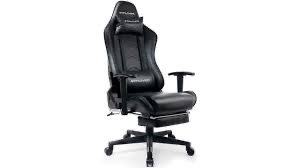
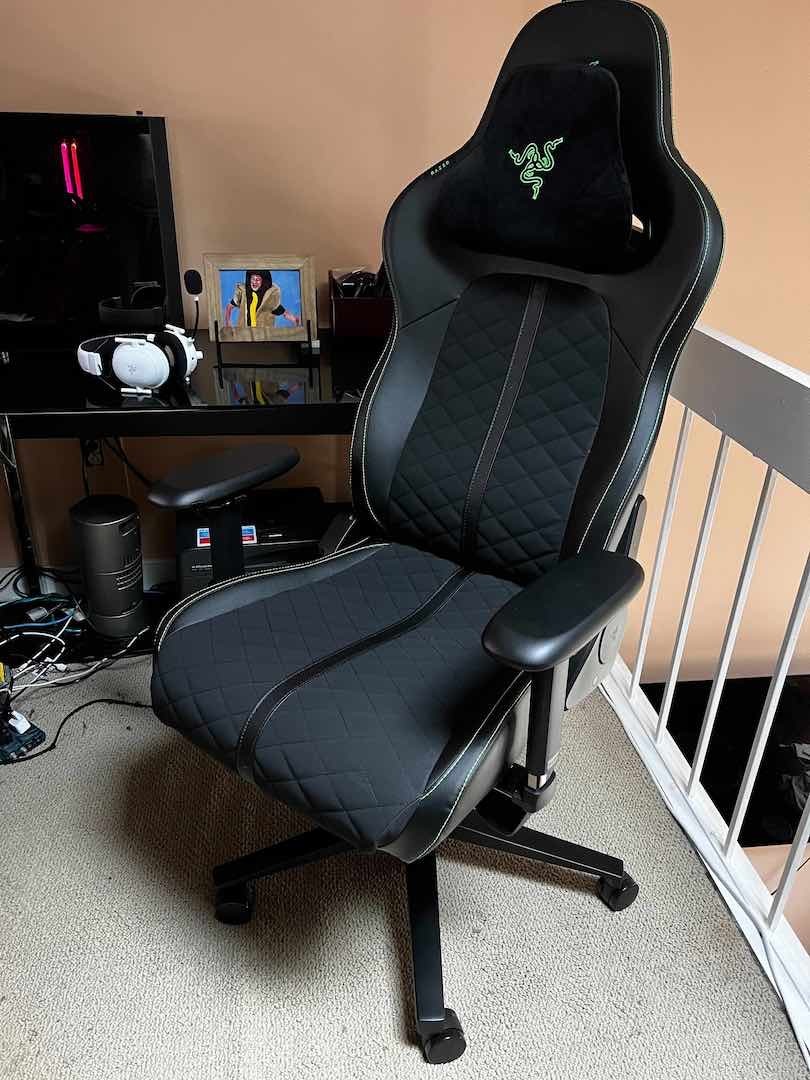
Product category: items_chair
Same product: no